Princess Victoria Melita of Saxe-Coburg and Gotha

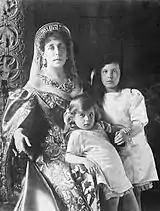
Grand Duchess Victoria Feodorovna and her daughters Maria and Kira, 1913

Nicholas II reinstated Kirill after deaths in the Russian imperial family promoted Kirill to third in the line of succession to the Russian throne. Kirill and Victoria were allowed in Russia, Victoria was granted the title of Grand Duchess Victoria Feodorovna, and in May 1910 the couple arrived in St Petersburg. The new grand duchess enjoyed entertaining at evening dinners and lavish balls attended by the cream of Saint Petersburg society. Victoria had an artistic talent that she applied to home decoration in her several elaborate residences, which she arranged attractively. She decorated, gardened, and rode, and also enjoyed painting, particularly watercolors.